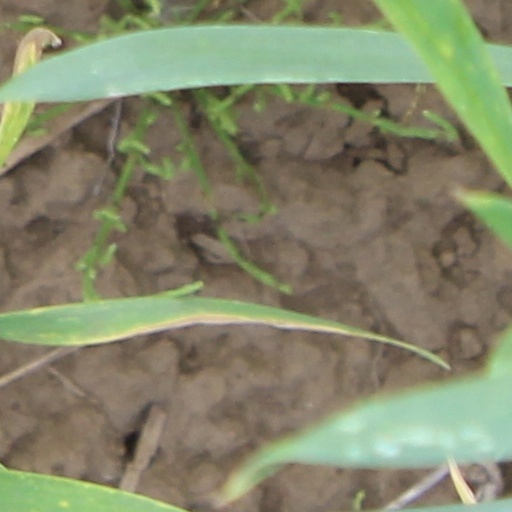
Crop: wheat